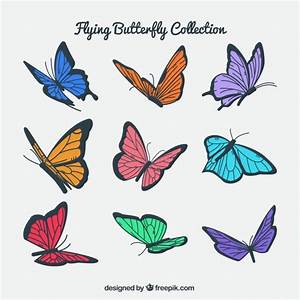
Label: farfalla